Sweet Rosie O'Grady

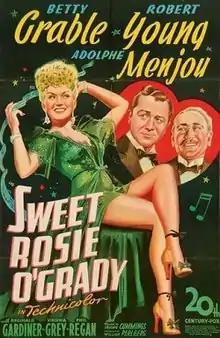

Sweet Rosie O'Grady is a 1943 Technicolor musical film about an American singer who attempts to better herself by marrying an English duke, but is harassed by a reporter. Directed by Irving Cummings, it stars Betty Grable and Robert Young.